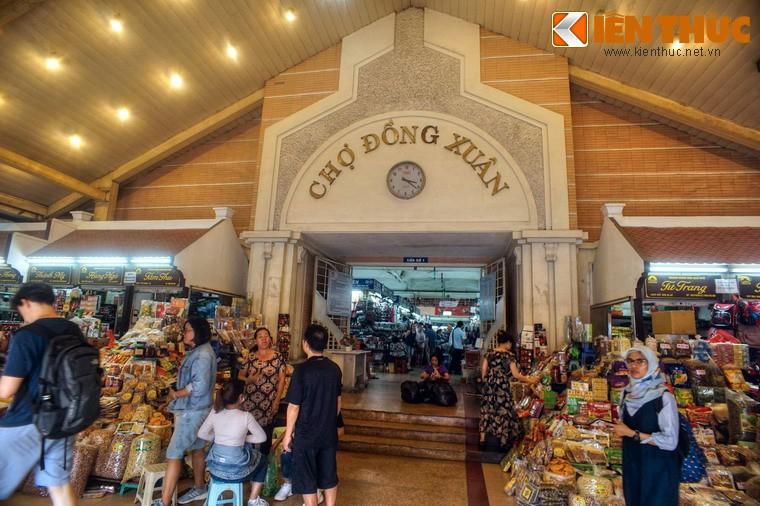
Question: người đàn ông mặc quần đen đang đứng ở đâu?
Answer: phía bên phải người phụ nữ mặc áo trắng